Arturo Gramajo

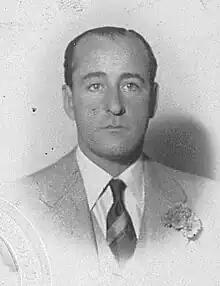

Jorge Arturo Gramajo Atucha (30 April 1897 – 4 December 1957) was an Argentine bobsledder. He competed in the four-man event at the 1928 Winter Olympics.